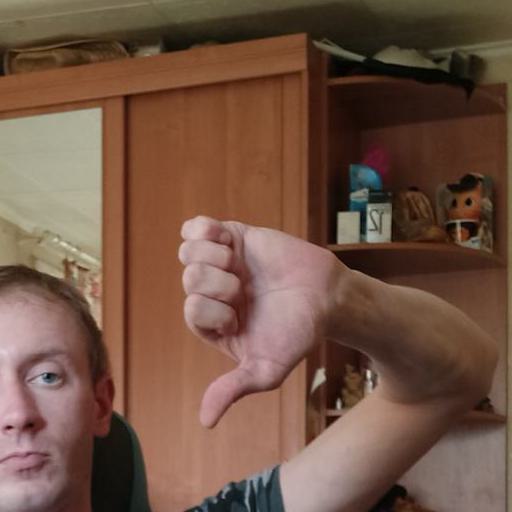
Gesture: dislike